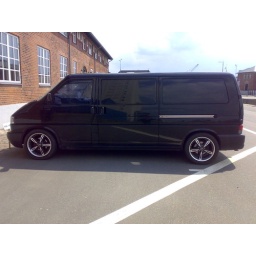
Cool black van in Esbjerg